Wilhelm von Kobell

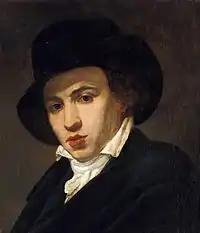
Self-portrait with Hat (c.1800)

Wilhelm von Kobell (6 April 1766 – 15 July 1853) was a German painter, printmaker and teacher.